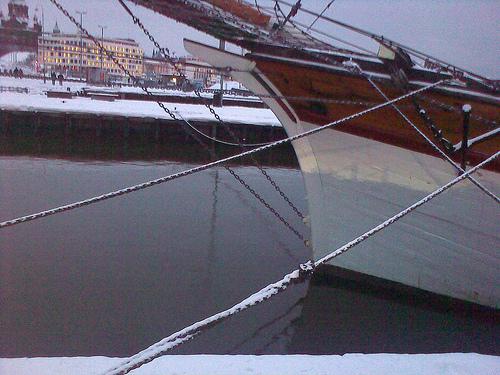
Weather: snow or frosty